1178

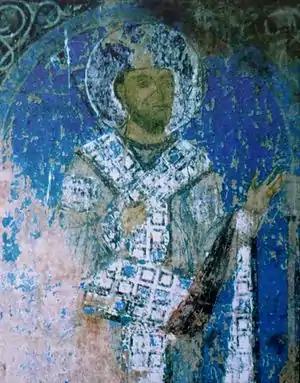
Fresco of George III (r. 1156–1184)

Year 1178 (MCLXXVIII) was a common year starting on Sunday of the Julian calendar, the 1178th year of the Common Era (CE) and Anno Domini (AD) designations, the 178th year of the 2nd millennium, the 78th year of the 12th century, and the 9th year of the 1170s decade.